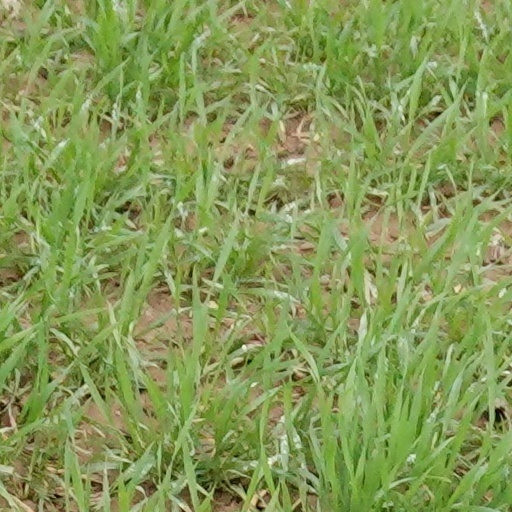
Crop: wheat